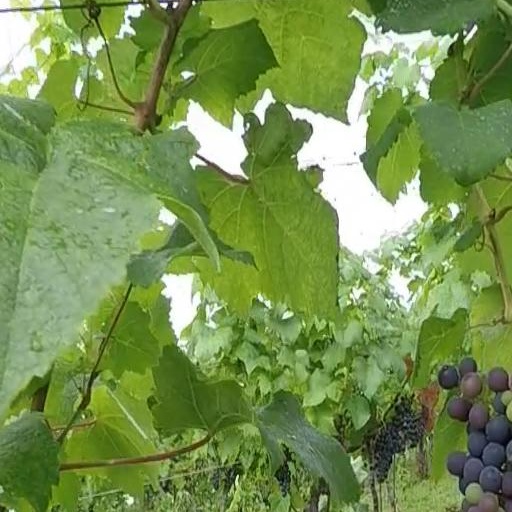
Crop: grape